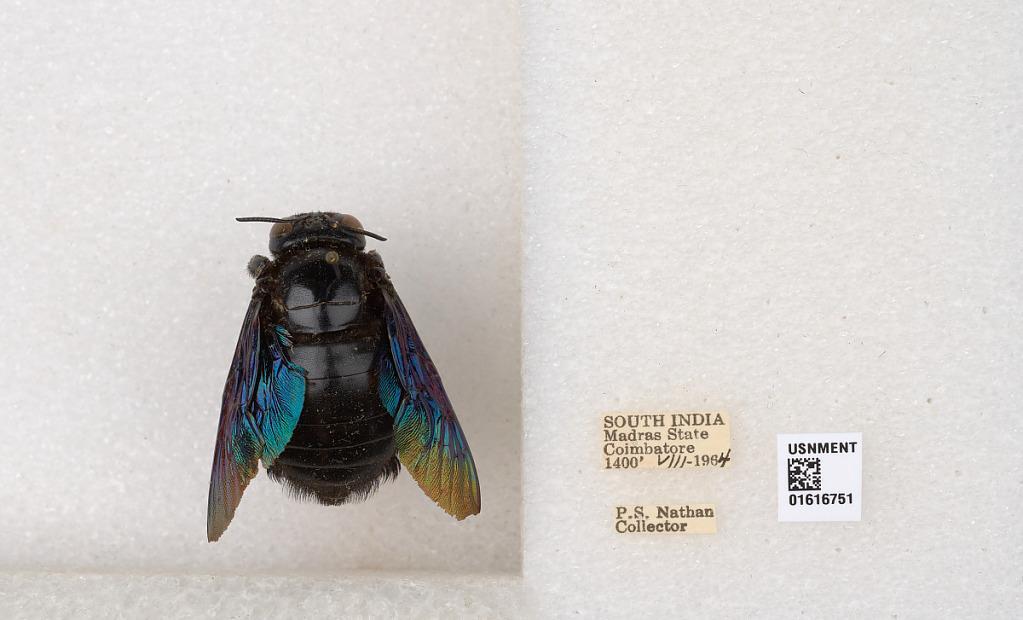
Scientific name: Xylocopa (Mesotrichia) tenuiscapa Westwood
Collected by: P. Nathan
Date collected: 1964-8-1
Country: India
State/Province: Tamil Nadu
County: Coimbatore
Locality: Coimbatore